Giuseppe Zeno

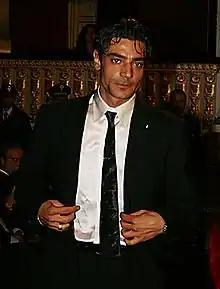
Giuseppe Zeno in 2007

Giuseppe Zeno was born in Cercola, Campania, but he lived in Ercolano and in Vibo Marina. He attended the Nautical Institute in Pizzo Calabro and received a diploma as a sea captain, and then attended the Academy of Dramatic Arts in Calabria.